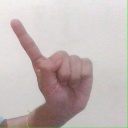
अक्षर: ए